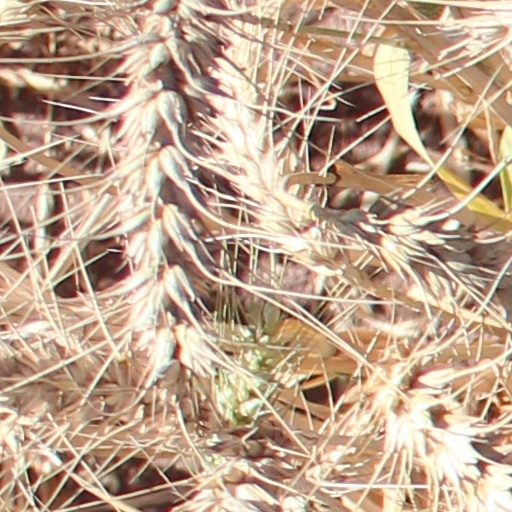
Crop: wheat